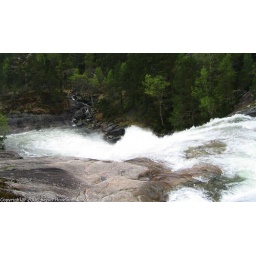
Cascades of water polishing the mountain sides in Etne, in May.